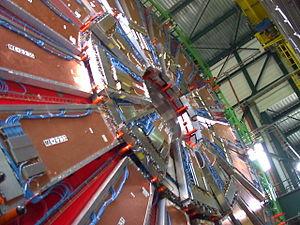
L'expérience CMS est une des expériences de physique des particules du Grand collisionneur de hadrons du CERN.